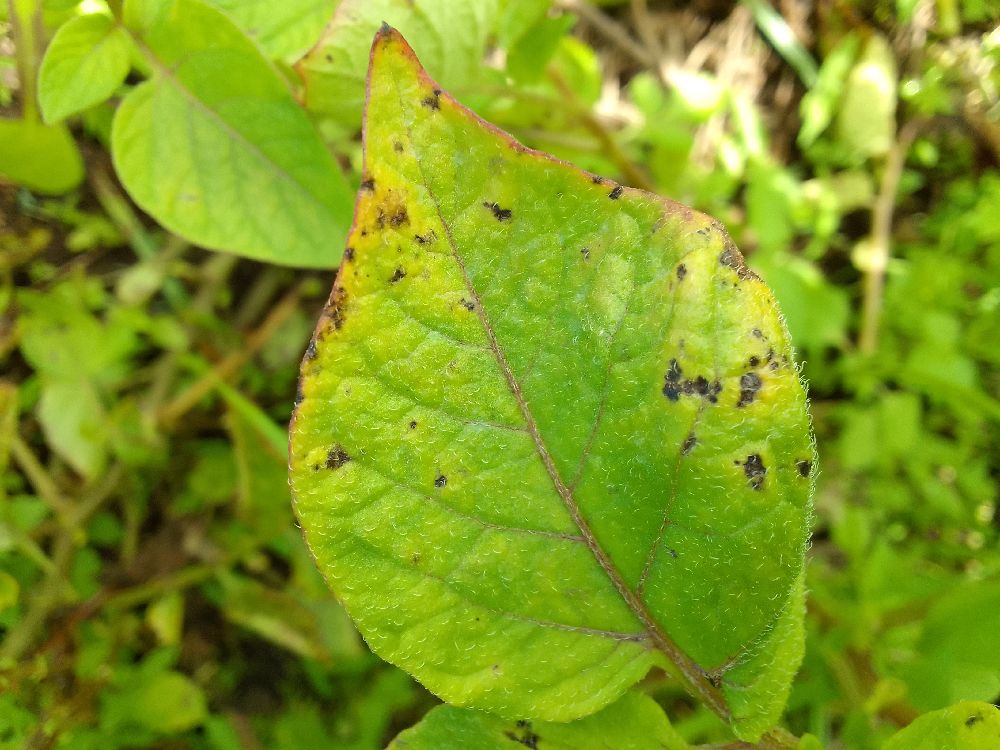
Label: Early blight